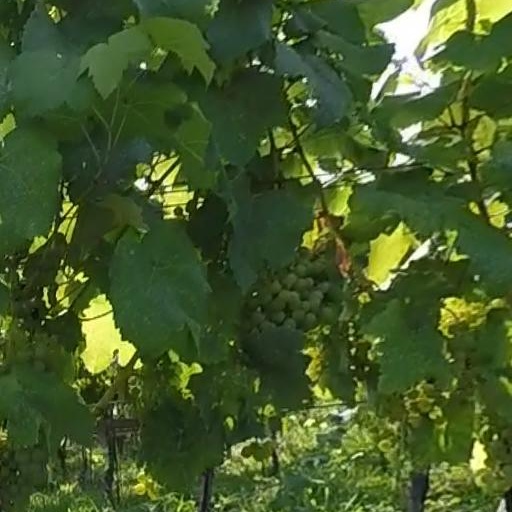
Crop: grape